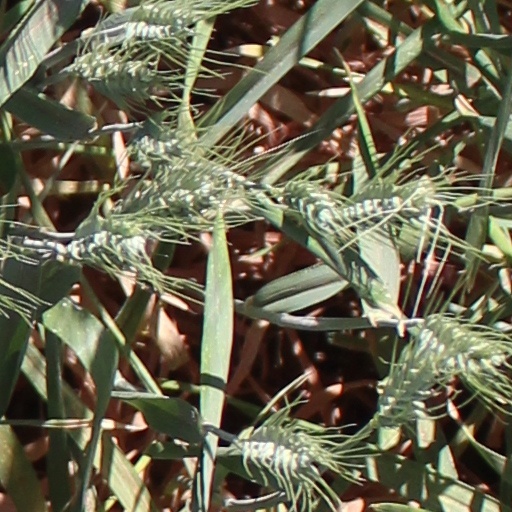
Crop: wheat